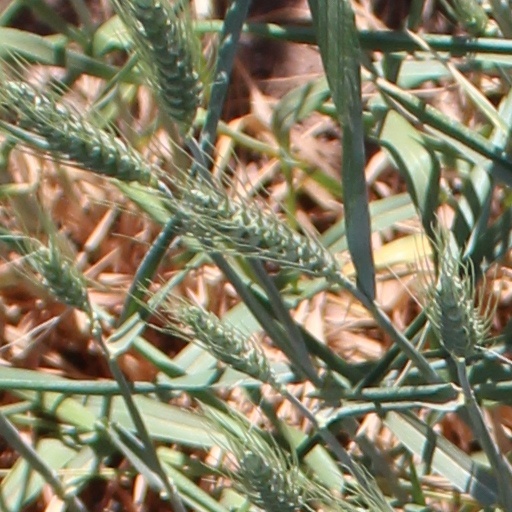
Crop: wheat